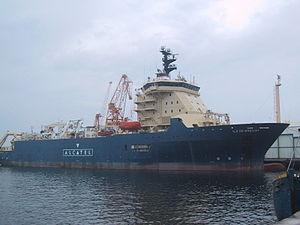
Câblier île de Bréhat (2002) d'Alcatel au mouillage à Brest.
Depuis 1850 la France a été avec l'Angleterre à l'origine de poses de câbles sous-marins de communications. Depuis cette date pas moins de vingt navires câbliers français ont été gérés par les services de l'État. En 2000, France Télécom privatisé a créé la filiale France Télécom Marine, chargée de la gestion de ses quatre navires. À cette société a succédé en 1999, Orange Marine, qui exploite en 2014, 6 navires.
Le CS Île de Bréhat est un navire-câblier français utilisé par Alcatel-Lucent. Il a été construit en 2002 par l'entreprise Hyundai Mipo Dockyard en Corée du Sud. Il a deux navires-jumeaux, l’Île de Batz et l’Île de Sein.
Hyundai Mipo Dockyard Co. Lte est une entreprise de construction navale sud-coréenne fondée en 1975. Il s'agit d'une des filiales de Hyundai Heavy Industries.
Un navire à capacité de manœuvre restreinte est un navire qui ne peut pas manœuvrer en raison de la nature de ses opérations. Dès lors, il lui est impossible de s'écarter de la route d'un autre navire et ne pourra par conséquent appliquer le règlement international pour prévenir les abordages en mer de 1972.